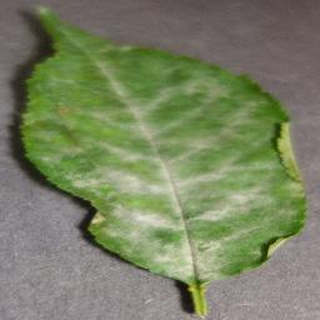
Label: cherry_powdery_mildew